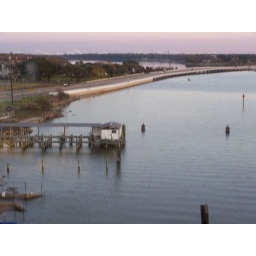
View from hotel window in Houston. The water stretches out to the Gulf of Mexico.